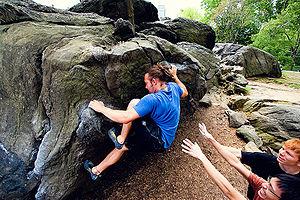
Escalade de ""Rat Rock"" à Central-Park (Manhattan)."
Rat Rock est un rocher de schiste situé dans Central Park, dans l'arrondissement de Manhattan à New York. Son nom provient des rats qui y prolifèrent la nuit. Il est également connu sous le nom d'Umpire Rock.
L’escalade de bloc, désignée comme le bloc dans le jargon des pratiquants, est une discipline sportive et un type d'escalade, consistant à grimper des blocs de faible hauteur. Le bloc se pratique aussi bien en extérieur sur des sites rocheux, qu'en intérieur sur des structures artificielles. Les pratiquants sont appelés « grimpeurs » ou plus précisément « bloqueurs ».